Maiara Walsh

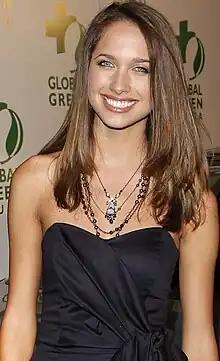
Walsh in 2010

Maiara Walsh (born February 18, 1988) is an American actress. She played Ana Solis on the sixth season of the ABC show "Desperate Housewives", Meena Paroom on the Disney Channel sitcom "Cory in the House" and Simone Sinclair on the Freeform series "Switched at Birth". She also portrayed Vicky Patterson in the film "Identity Theft of a Cheerleader" by Lifetime and Mandi Weatherly in the film "Mean Girls 2" on Freeform.